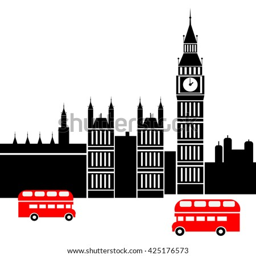
vector illustration of the various landmarks